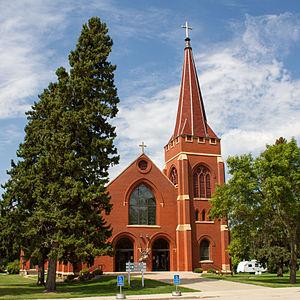
De Graff est une petite commune du Comté de Swift (Minnesota), au nord des États-Unis. Sa population était de 115 habitants au recensement de 2010.
L'église Sainte-Brigitte est une église catholique néo-gothique située à De Graff, dans le Minnesota, au nord des États-Unis. Sa paroisse, fondée en 1876, a été la première établie au cours d'un grand mouvement de population organisé par l'archevêque de Saint-Paul et Minneapolis, Mᵍʳ John Ireland, afin d'installer des catholiques dans le Minnesota occidental. L'édifice actuel qui remplace une première petite église date de 1901 et a été inscrit à la liste du Registre national des lieux historiques en 1985 pour son importance locale d'un point de vue architectural, communautaire, historique et religieux. Elle a été distinguée comme exemple architectural et historique du début de la colonisation organisée par Mᵍʳ Ireland et comme exemple de l'influence de l'Église catholique dans le développement socio-économique de De Graff, ainsi qu'un exemple rare des conceptions de l'architecte Edward Donahue, originaire de Saint-Paul, dans le domaine de l'architecture ecclésiastique du Minnesota.